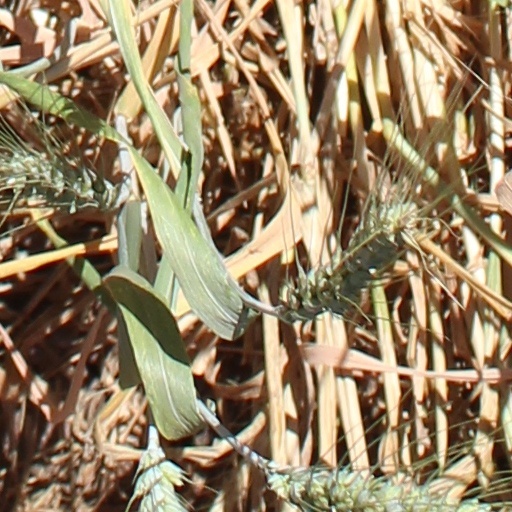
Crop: wheat